Nuneaton railway station

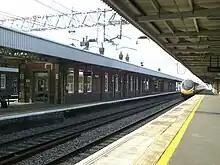
A Virgin Trains Class 390 "Pendolino" arrives at the platform

The LNWR opened a small locomotive depot in 1847, which was used until 1878 when it was replaced by a larger facility. The engine sheds were doubled in size in 1888 and enlarged still further in 1892. This was an important freight depot for the WCML and its connections at Trent Valley station, also catering for local passenger services. It was located to the south of the station between the main line and that to Coventry. The depot closed 6 June 1966 and has since been demolished.